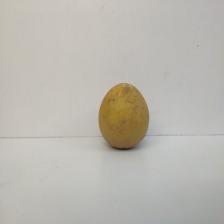
Size: Medium